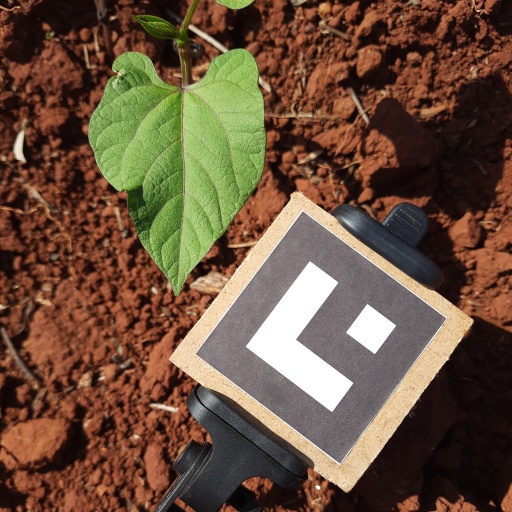
Observations: wavy surface, no eating holes, under sunlight